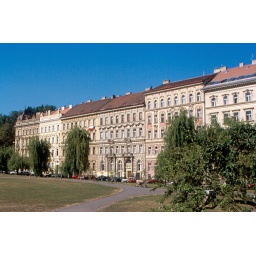
These houses face a park near the Vltava River, on a street called U Zelezne Lavky.